Belo Horizonte

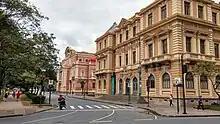
Minas Gerais Vale Memorial

Clube da Esquina is one of the most important musical movements in the musical history of Brazil. It originated in the mid-1960s, and since then its members have been hugely influential in Brazilian and even international music, some like Milton Nascimento and Toninho Horta achieving worldwide acclaim. Other people involved in the movement include musicians, songwriters, composers, conductors and lyricists, such as Tavinho Moura, Wagner Tiso, Andersen Viana, Milton Nascimento, Lô Borges, Beto Guedes, Flávio Venturini, Toninho Horta, Márcio Borges and Fernando Brant, among others.